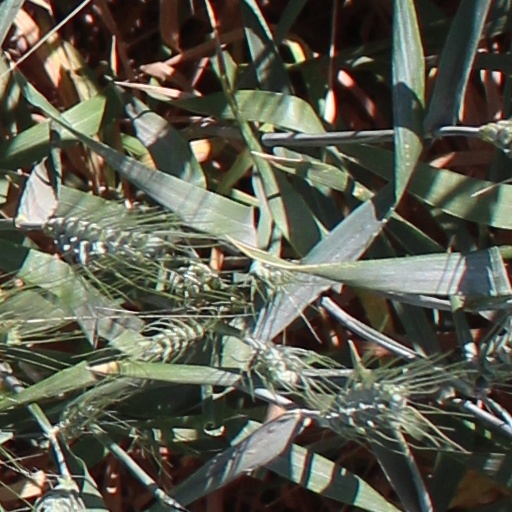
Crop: wheat